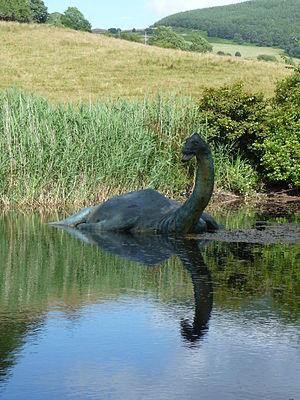
Les créatures lacustres sont des animaux imaginaires mythologiques vivant dans les lacs et, par extension, toutes les étendues d'eau stagnantes. Ces créatures inspirent par leur apparence, la peur ou le mystère.